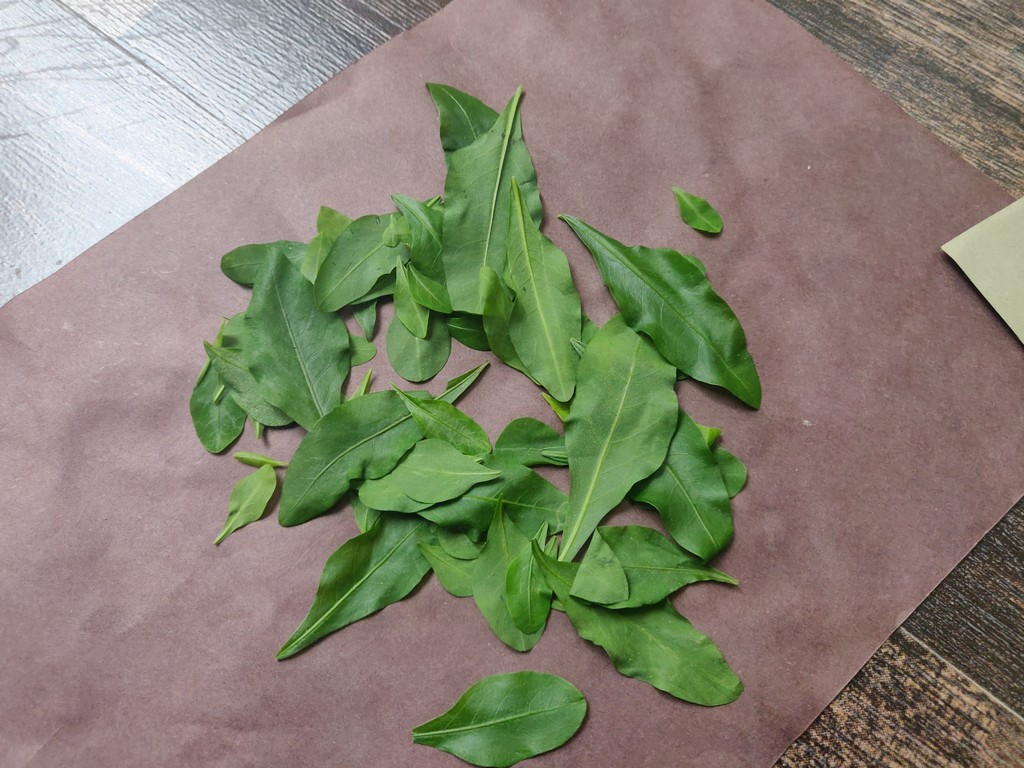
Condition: Healthy
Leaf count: multiple
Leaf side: unknown